Outline of the Republic of Ireland

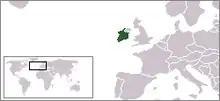
The location of Ireland

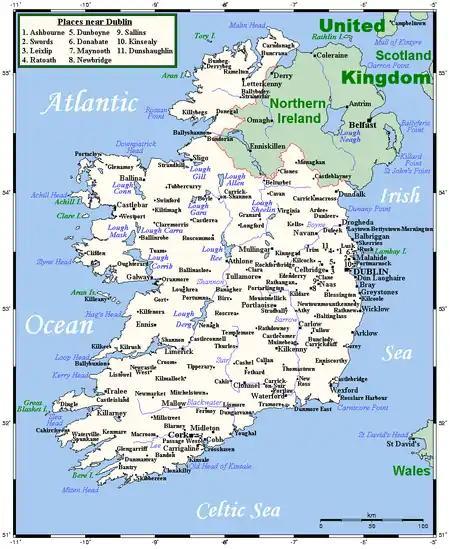
An enlargeable map of the Republic of Ireland

The following outline is provided as an overview of and topical guide to Ireland: